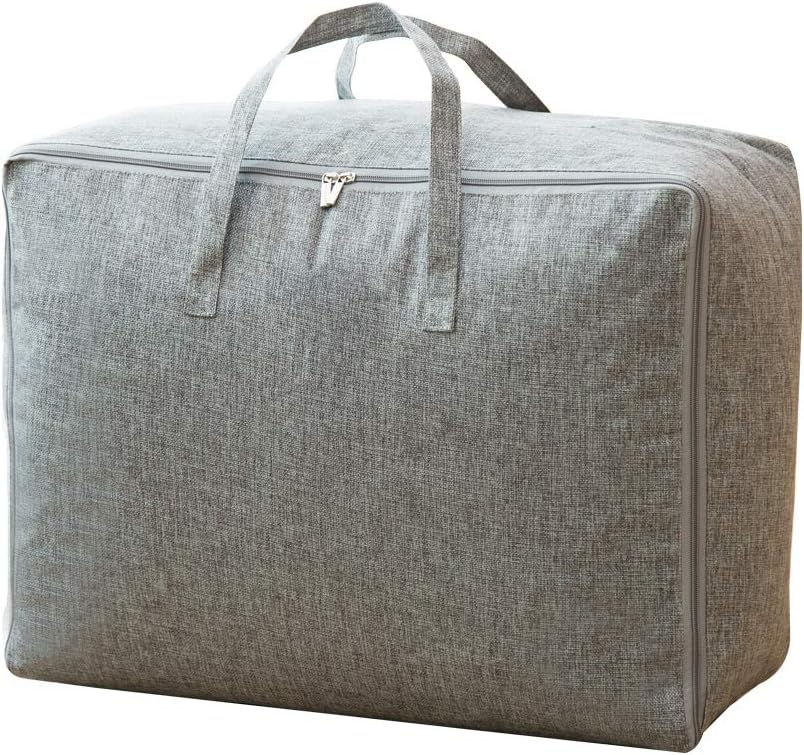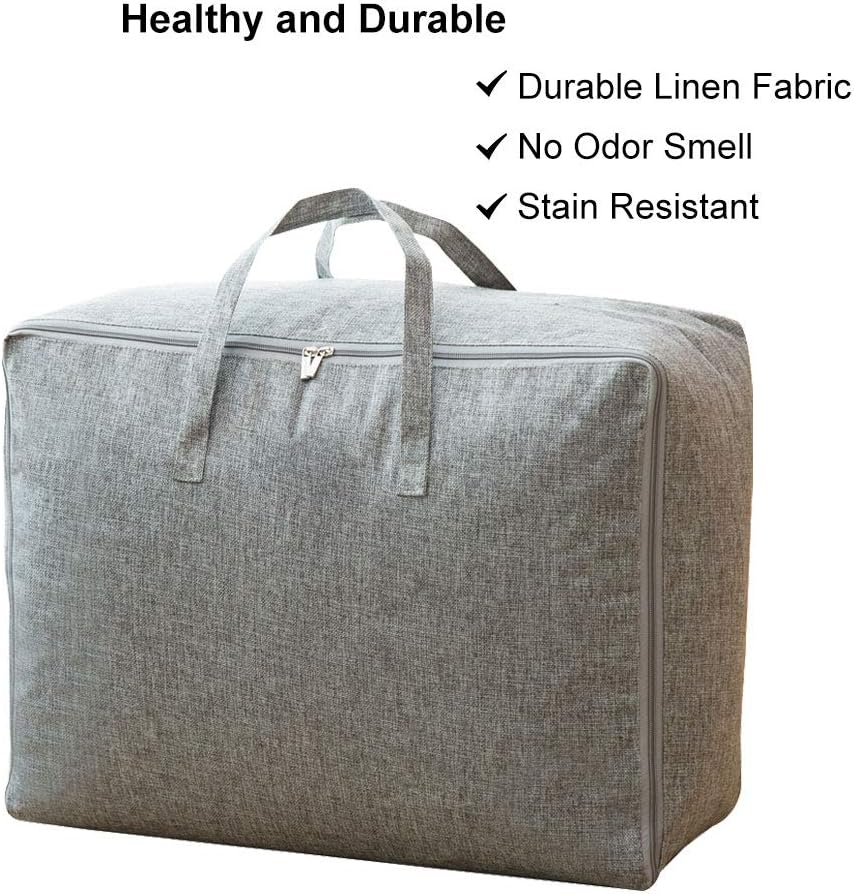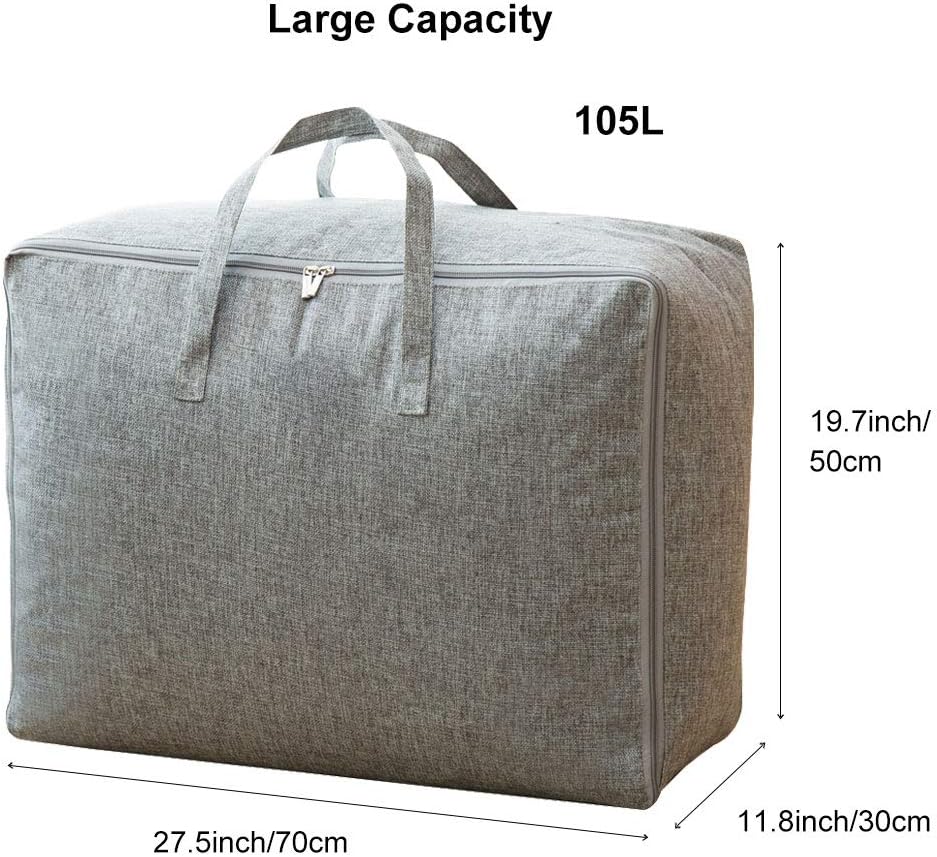
105L Extra Large Blanket Comforter Clothing Storage Bag(1 Pack),No Odor Smell,Moisture Proof Linen Fabric,Sturdy Zippers,Strong Handles,Closet Organizer(Grey)
Category: Tools & Home Improvement
Gemben 105L Extra Large Storage Bag-Make your storage simple The jumbo storage bag is made of fabric which is no odor,more suitable for storing your beddings and apparel,etc.Brings you a healthier and more Eco-Friendly life. Special Three Sides Zippers Design The Special Three Sides Zippers Design brings more convenience when put in/take out the large items,such as duvet(king/queen size),quilt,etc. Dual Protections-Stain Resistant and Moisture Proof The dual protections-stain resistant and moisture proof keep your items away from moisture and stain ensure your items are clean and fresh every season. Applicable Items Houseware Storage:duvet,edredones,quilts,sheet sets,pillows,etc. Cloths Bag:down jacket,sweaters,coat,pants,shoes,socks,etc. Organization System:towels,toys,etc. Warm Tips: Washable: We suggest gently washing by hand or brush, don't in machine. Parameter: Condition:New Color:Grey Material:Linen Woven Size:27.5(L)X19.7(W)X11.8(H)inch;70(L)X50(W)X30(H)cm Capacity:105L approx Weight:0.4kg Package includes: 1*extra large storage bag
Features: Space Saver Bags:Strong handles are easier for carrying,moving,etc.Practical three sides zippers make it more convenient to put in/take out large items | Organizers and Storage:27.5X19.7X11.8inch(70X50X30cm),storage capacity almost 105L,very suitable to store various items,such as clothes,shoe,christmas tree,etc. | Linen Under Bed Storage:Well-made linen fabric materials which is free from odor,dark color resist stains well,not only durable and breathable,but also brings you a healthy and Eco-Friendly life | Storage Containers:No Odor Smell,Stain Resistant,Moisture Proof,ensure your items are clean and fresh every season,also make your room well organized by keeping the bag in closet or on the shelf | Moving Supplies:Great for house moving,college packing,camping carrying,storage seasonal thing,shopping,storage festival decorations,etc.It is collapsible to store away in drawer when not in use